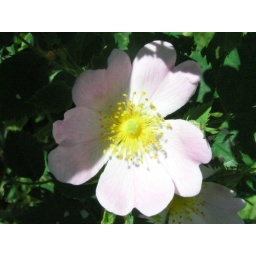
The eighteenth ever Rosa Roxburghii Hirtula rose in garden across from west side of my house